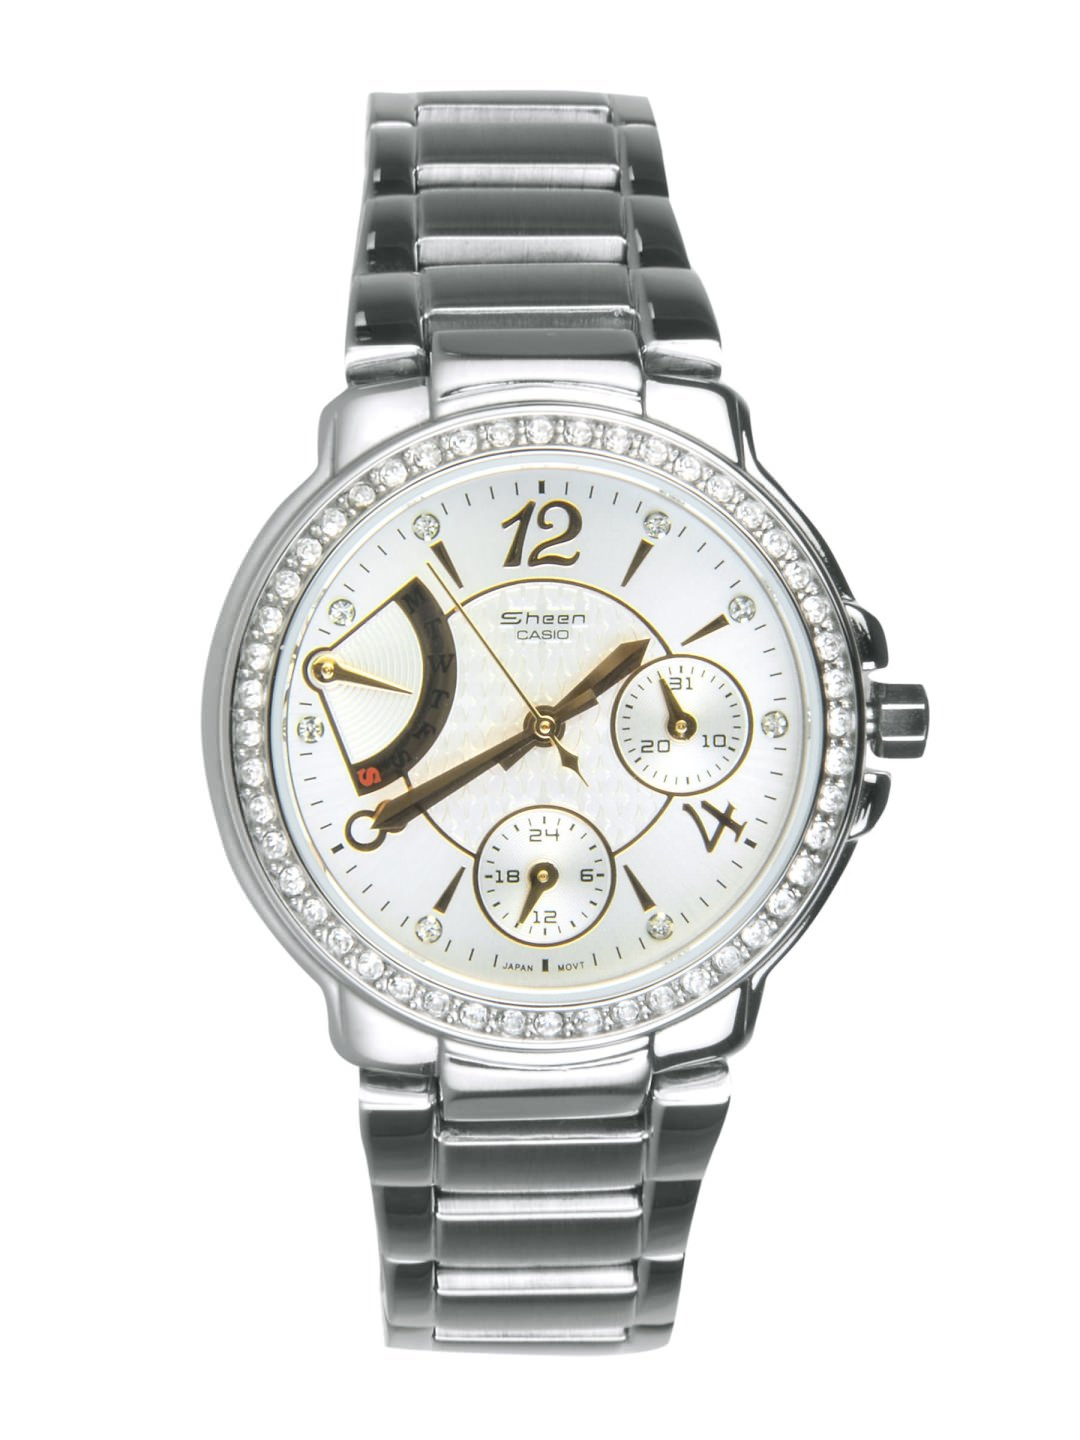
CASIO Sheen Women White Dial Chronograph Watch (SH100) SHN-3008D-7ADR
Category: Accessories / Watches / Watches
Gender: Women
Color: White
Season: Winter 2016
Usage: Casual